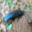
Label: cockroach